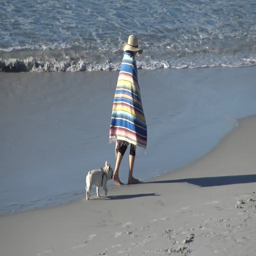
a woman on beach with dog